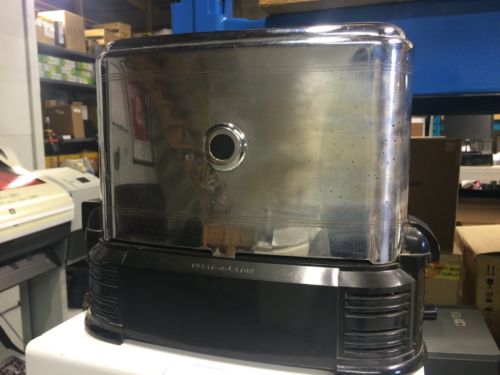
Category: toaster